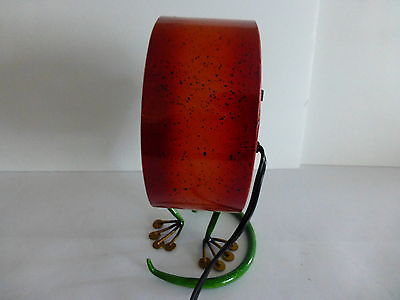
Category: fan